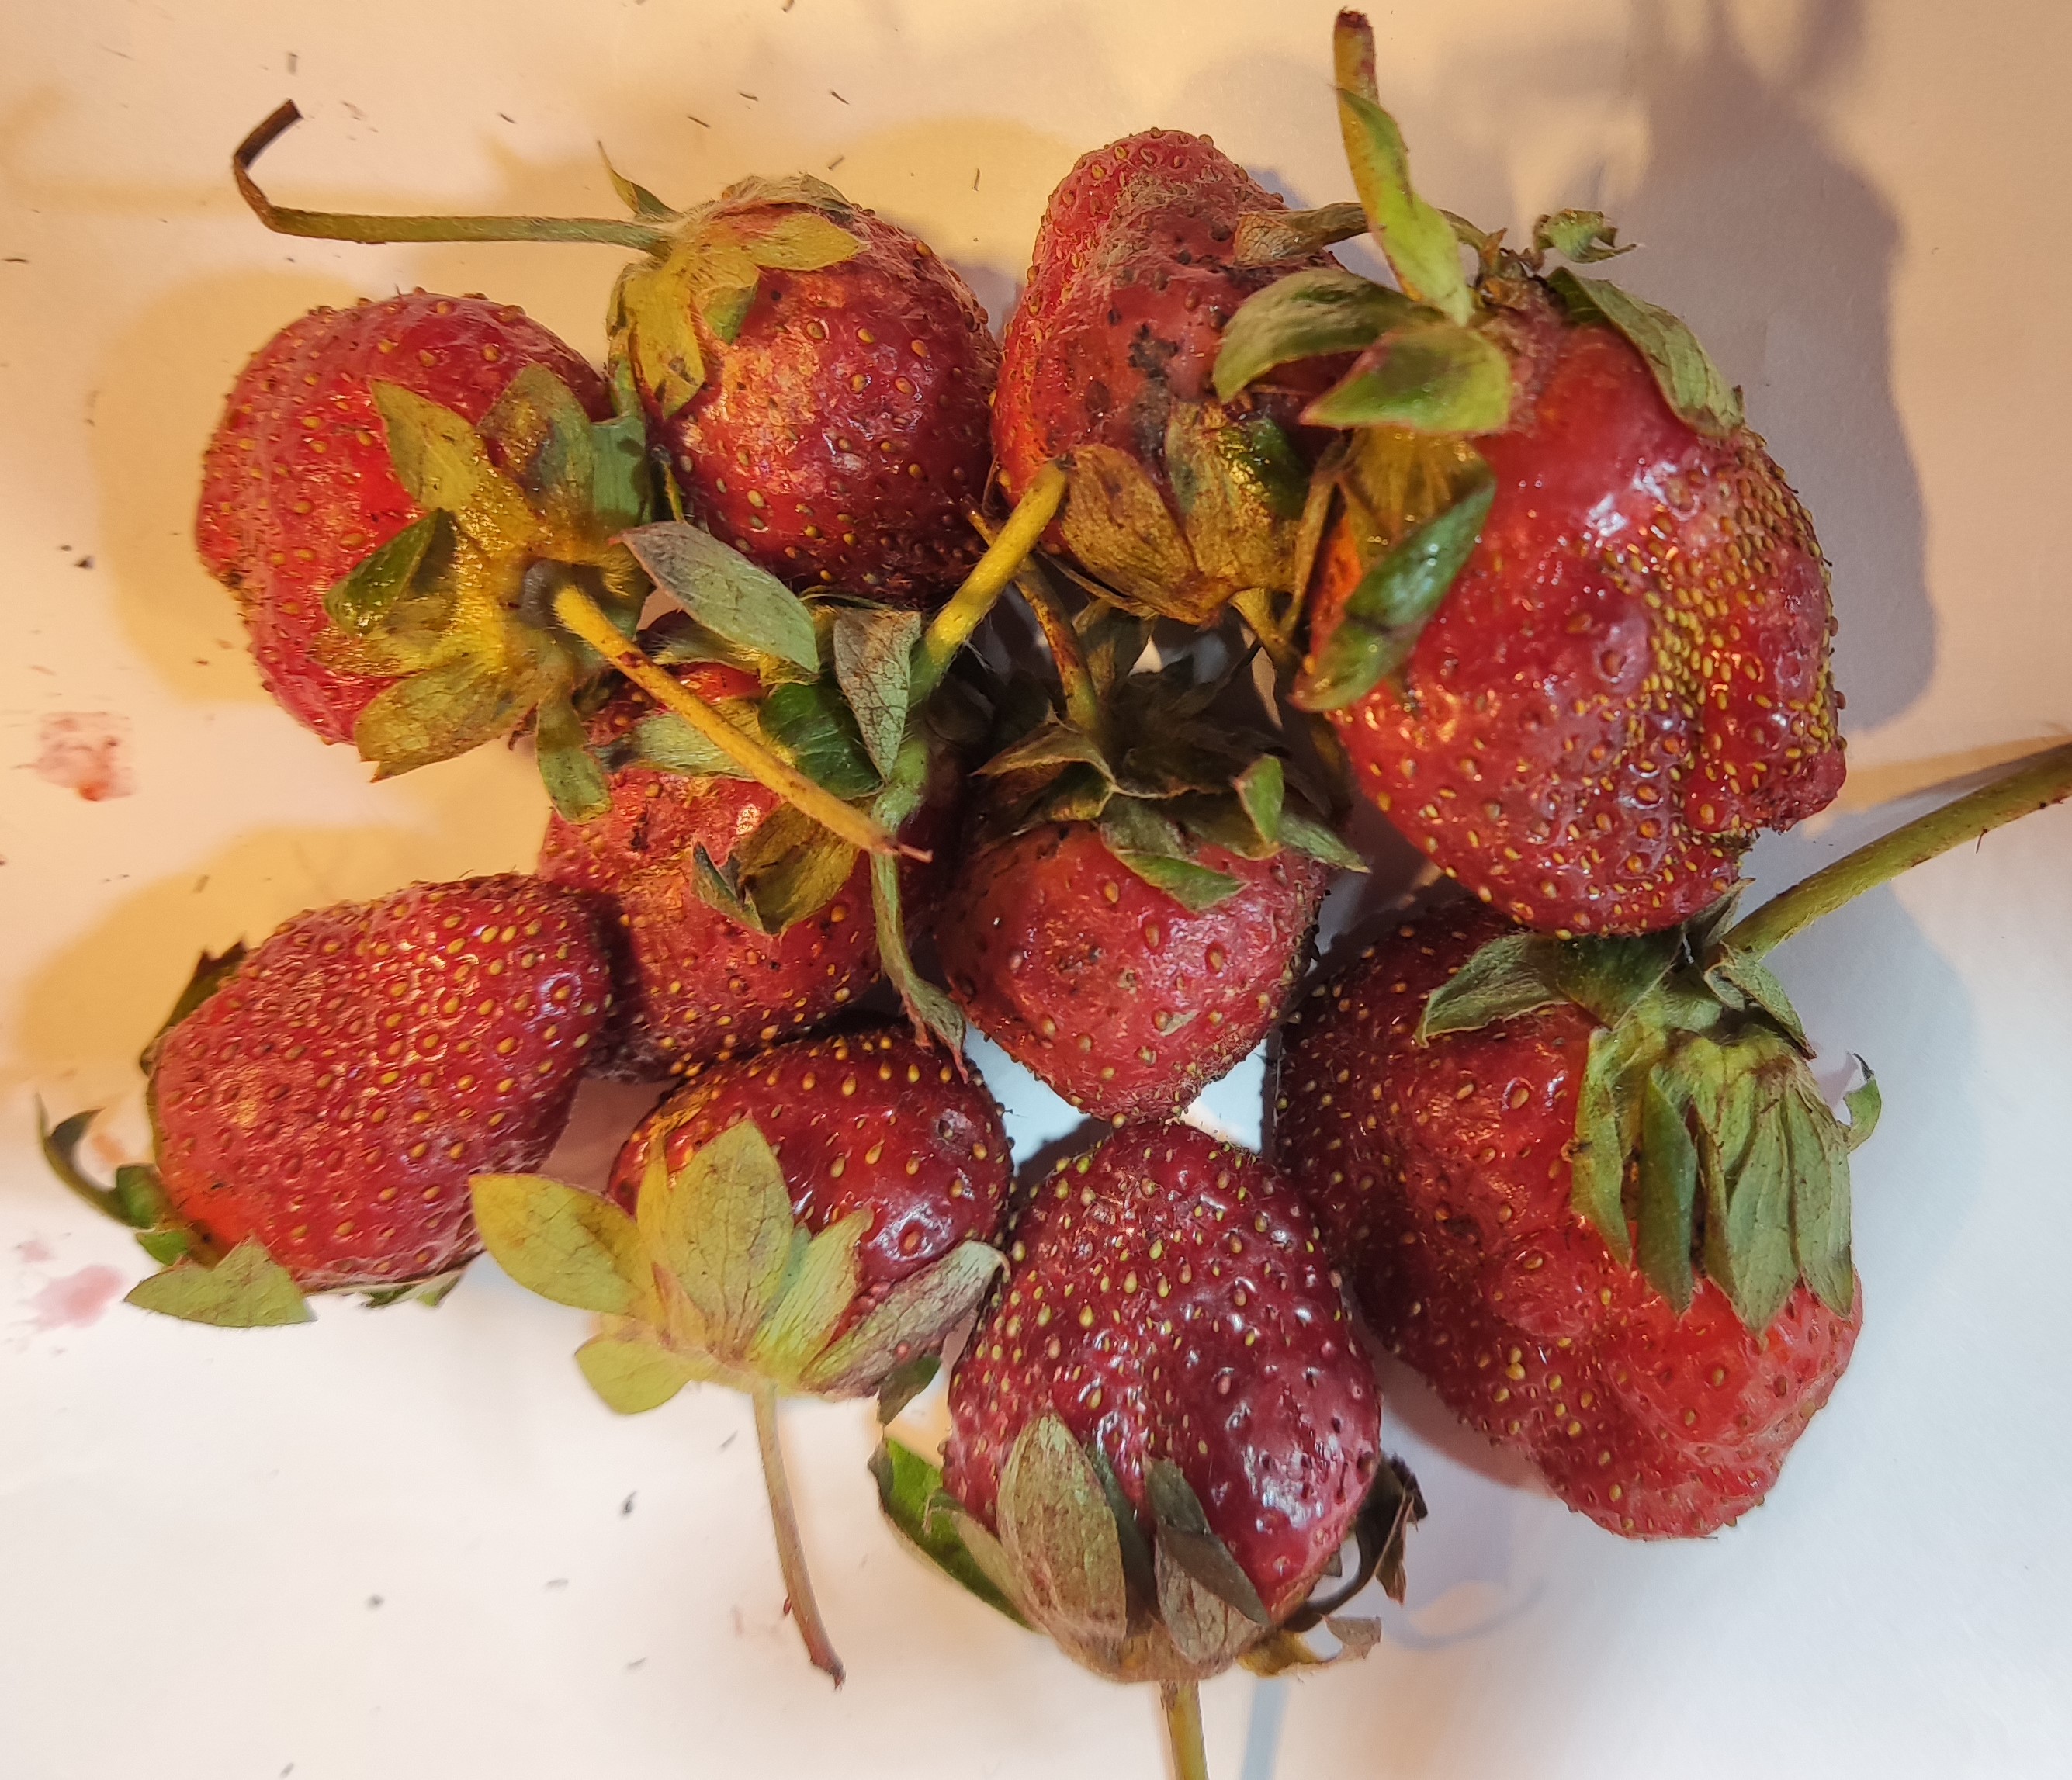
Fruit: strawberry
Condition: fresh